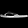
Label: Sandal